Weather Report

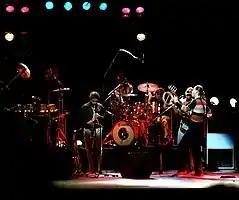
Weather Report live June 11, 1981

Weather Report was an American jazz fusion band active from 1970 to 1986. The band was founded in 1970 by Austrian keyboardist Joe Zawinul, American saxophonist Wayne Shorter, Czech bassist Miroslav Vitouš, American drummer Alphonse Mouzon as well as American percussionists Don Alias and Barbara Burton. The band was initially co-led by Zawinul and Shorter but as the 1970s progressed, Zawinul became the primary composer and creative director of the group. Other prominent members throughout the band's history included bassists Jaco Pastorius, Alphonso Johnson and Victor Bailey, drummers Chester Thompson and Peter Erskine, and percussionists Airto Moreira and Alex Acuña. A quintet of Zawinul and Shorter plus a bassist, a drummer, and a percussionist was the standard formation for Weather Report.